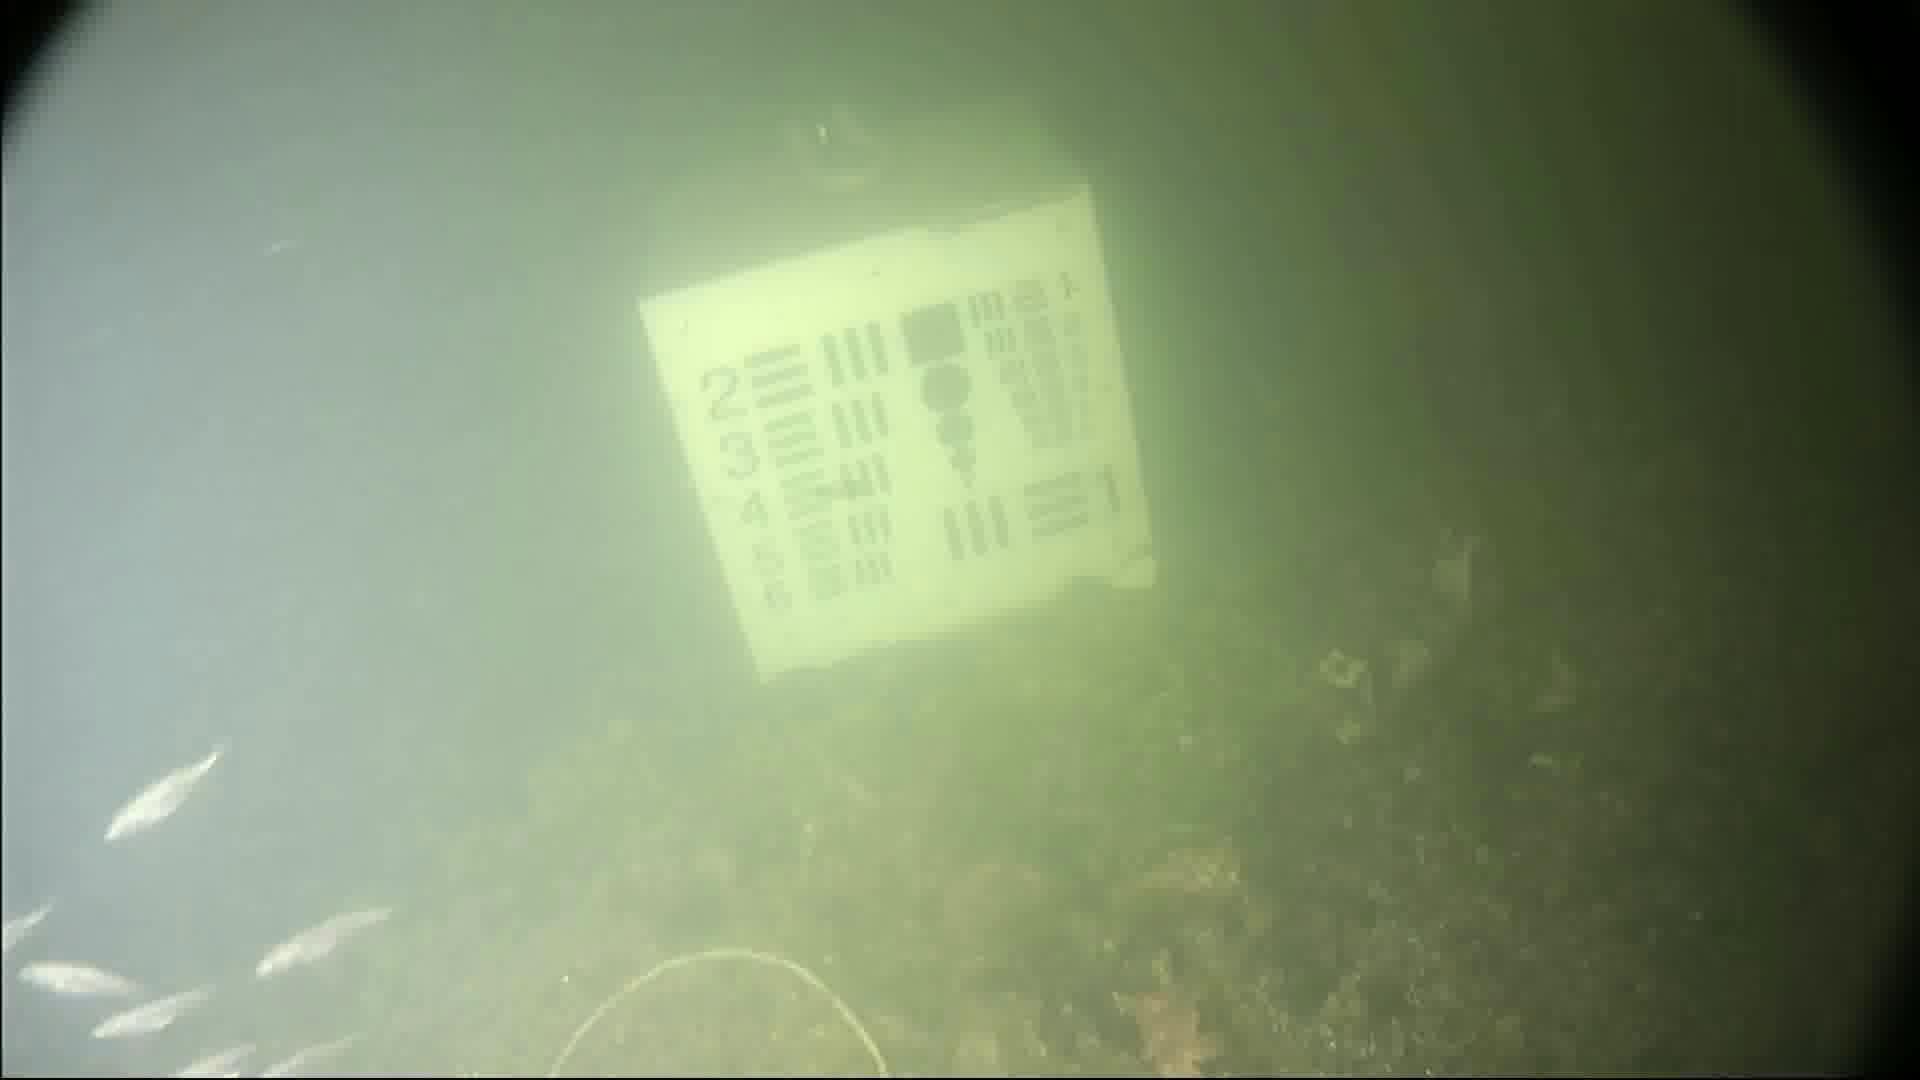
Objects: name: small_fish